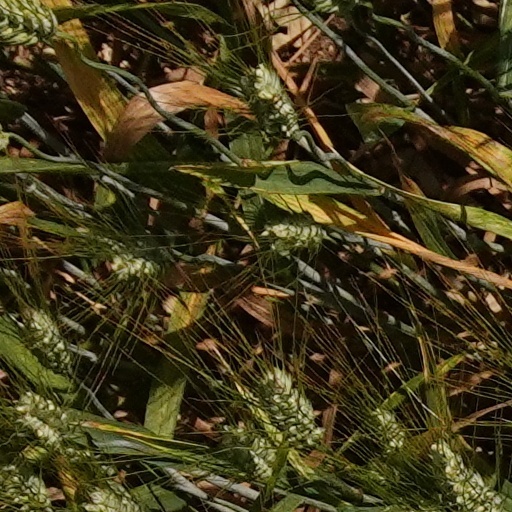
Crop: wheat